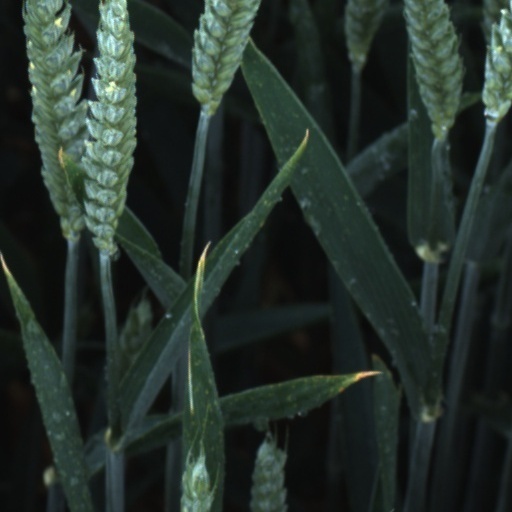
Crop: wheat